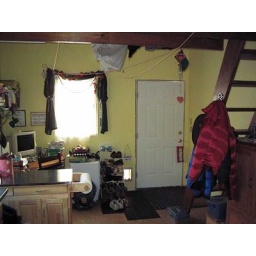
This is the east wall of the house, from the view when standing in the kitchen.